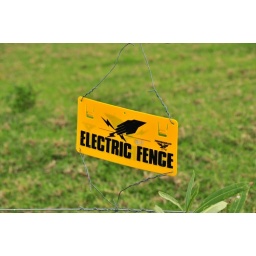
Electric fence in electric yellow